August Strindberg

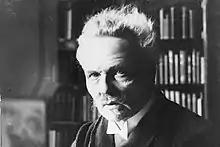
Strindberg in his later years

Strindberg died shortly after the first staging of one of his plays in the United States — "The Father" opened on 9 April 1912 at the Berkeley Theatre in New York, in a translation by painter and playwright Edith Gardener Shearn Oland and her husband actor Warner Oland. They jointly published their translations of his plays in book form in 1912.